Nikolaus Lenau High School

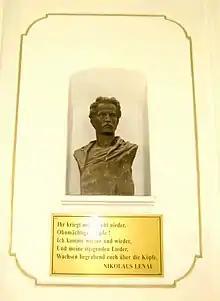
Bust of Nikolaus Lenau in the entrance hall of the Nikolaus Lenau High School

In 1761, the two-storey neoclassical building designed by the architect and built by the civil engineer Johann Reiber was initially the Serbian (Rascian) Town Hall, then a forerunner of the German State Theater in Timișoara with German classics on the repertoire. The "waltz king" Johann Strauss II often made guest appearances here, and in 1796 the first performance of Wolfgang Amadeus Mozart's "The Magic Flute" took place there.